Hong Kong 1 July marches

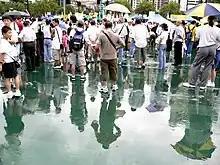
Protesters participated despite the bad weather.

Following the 2004 protest, the next major event was Tung Chee-hwa's resignation in March 2005. Two protests were held in 2005 including the annual 1 July event and a separate December 2005 protest for democracy. The theme for the march was "Oppose government collusion, striving for universal suffrage (反對官商勾結，爭取全面普選)". The July protest mostly build its momentum from the 2004 protest with emphasis that a high degree of autonomy is needed along with more democracy. The protest mostly stood up to the National People's Congress Standing Committee for trying to distort the Basic Law again. Further questions were raised regarding maximum working hours, minimum wage, increase of sexual violence, divide between the rich and poor.